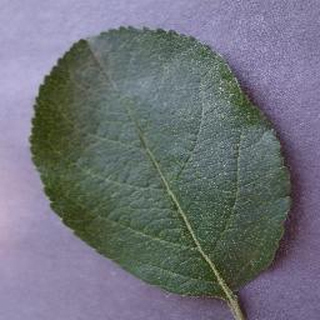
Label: healthy_apple